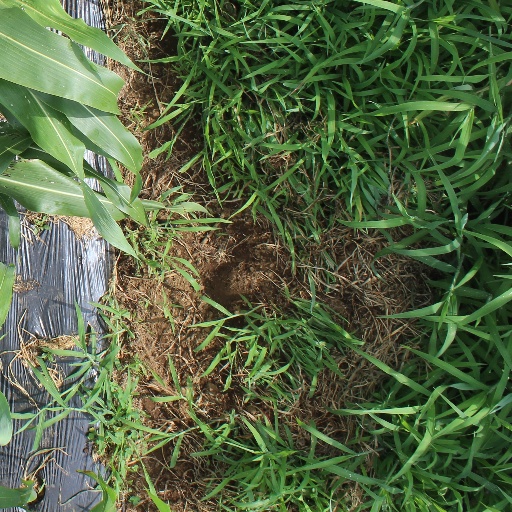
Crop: sorghum